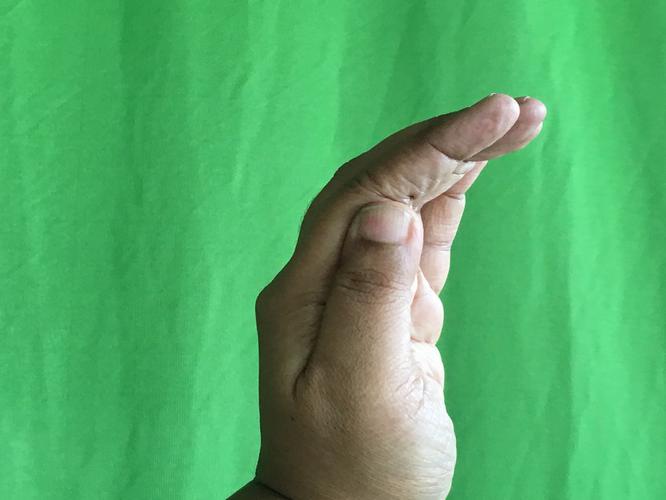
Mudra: Sarpasirsha
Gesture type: single_hand